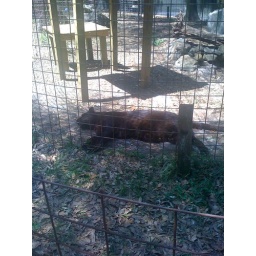
Stunning animal. Didn't seem to mind us ooh-ing and aw-ing over him, either. He's brown with black spots.